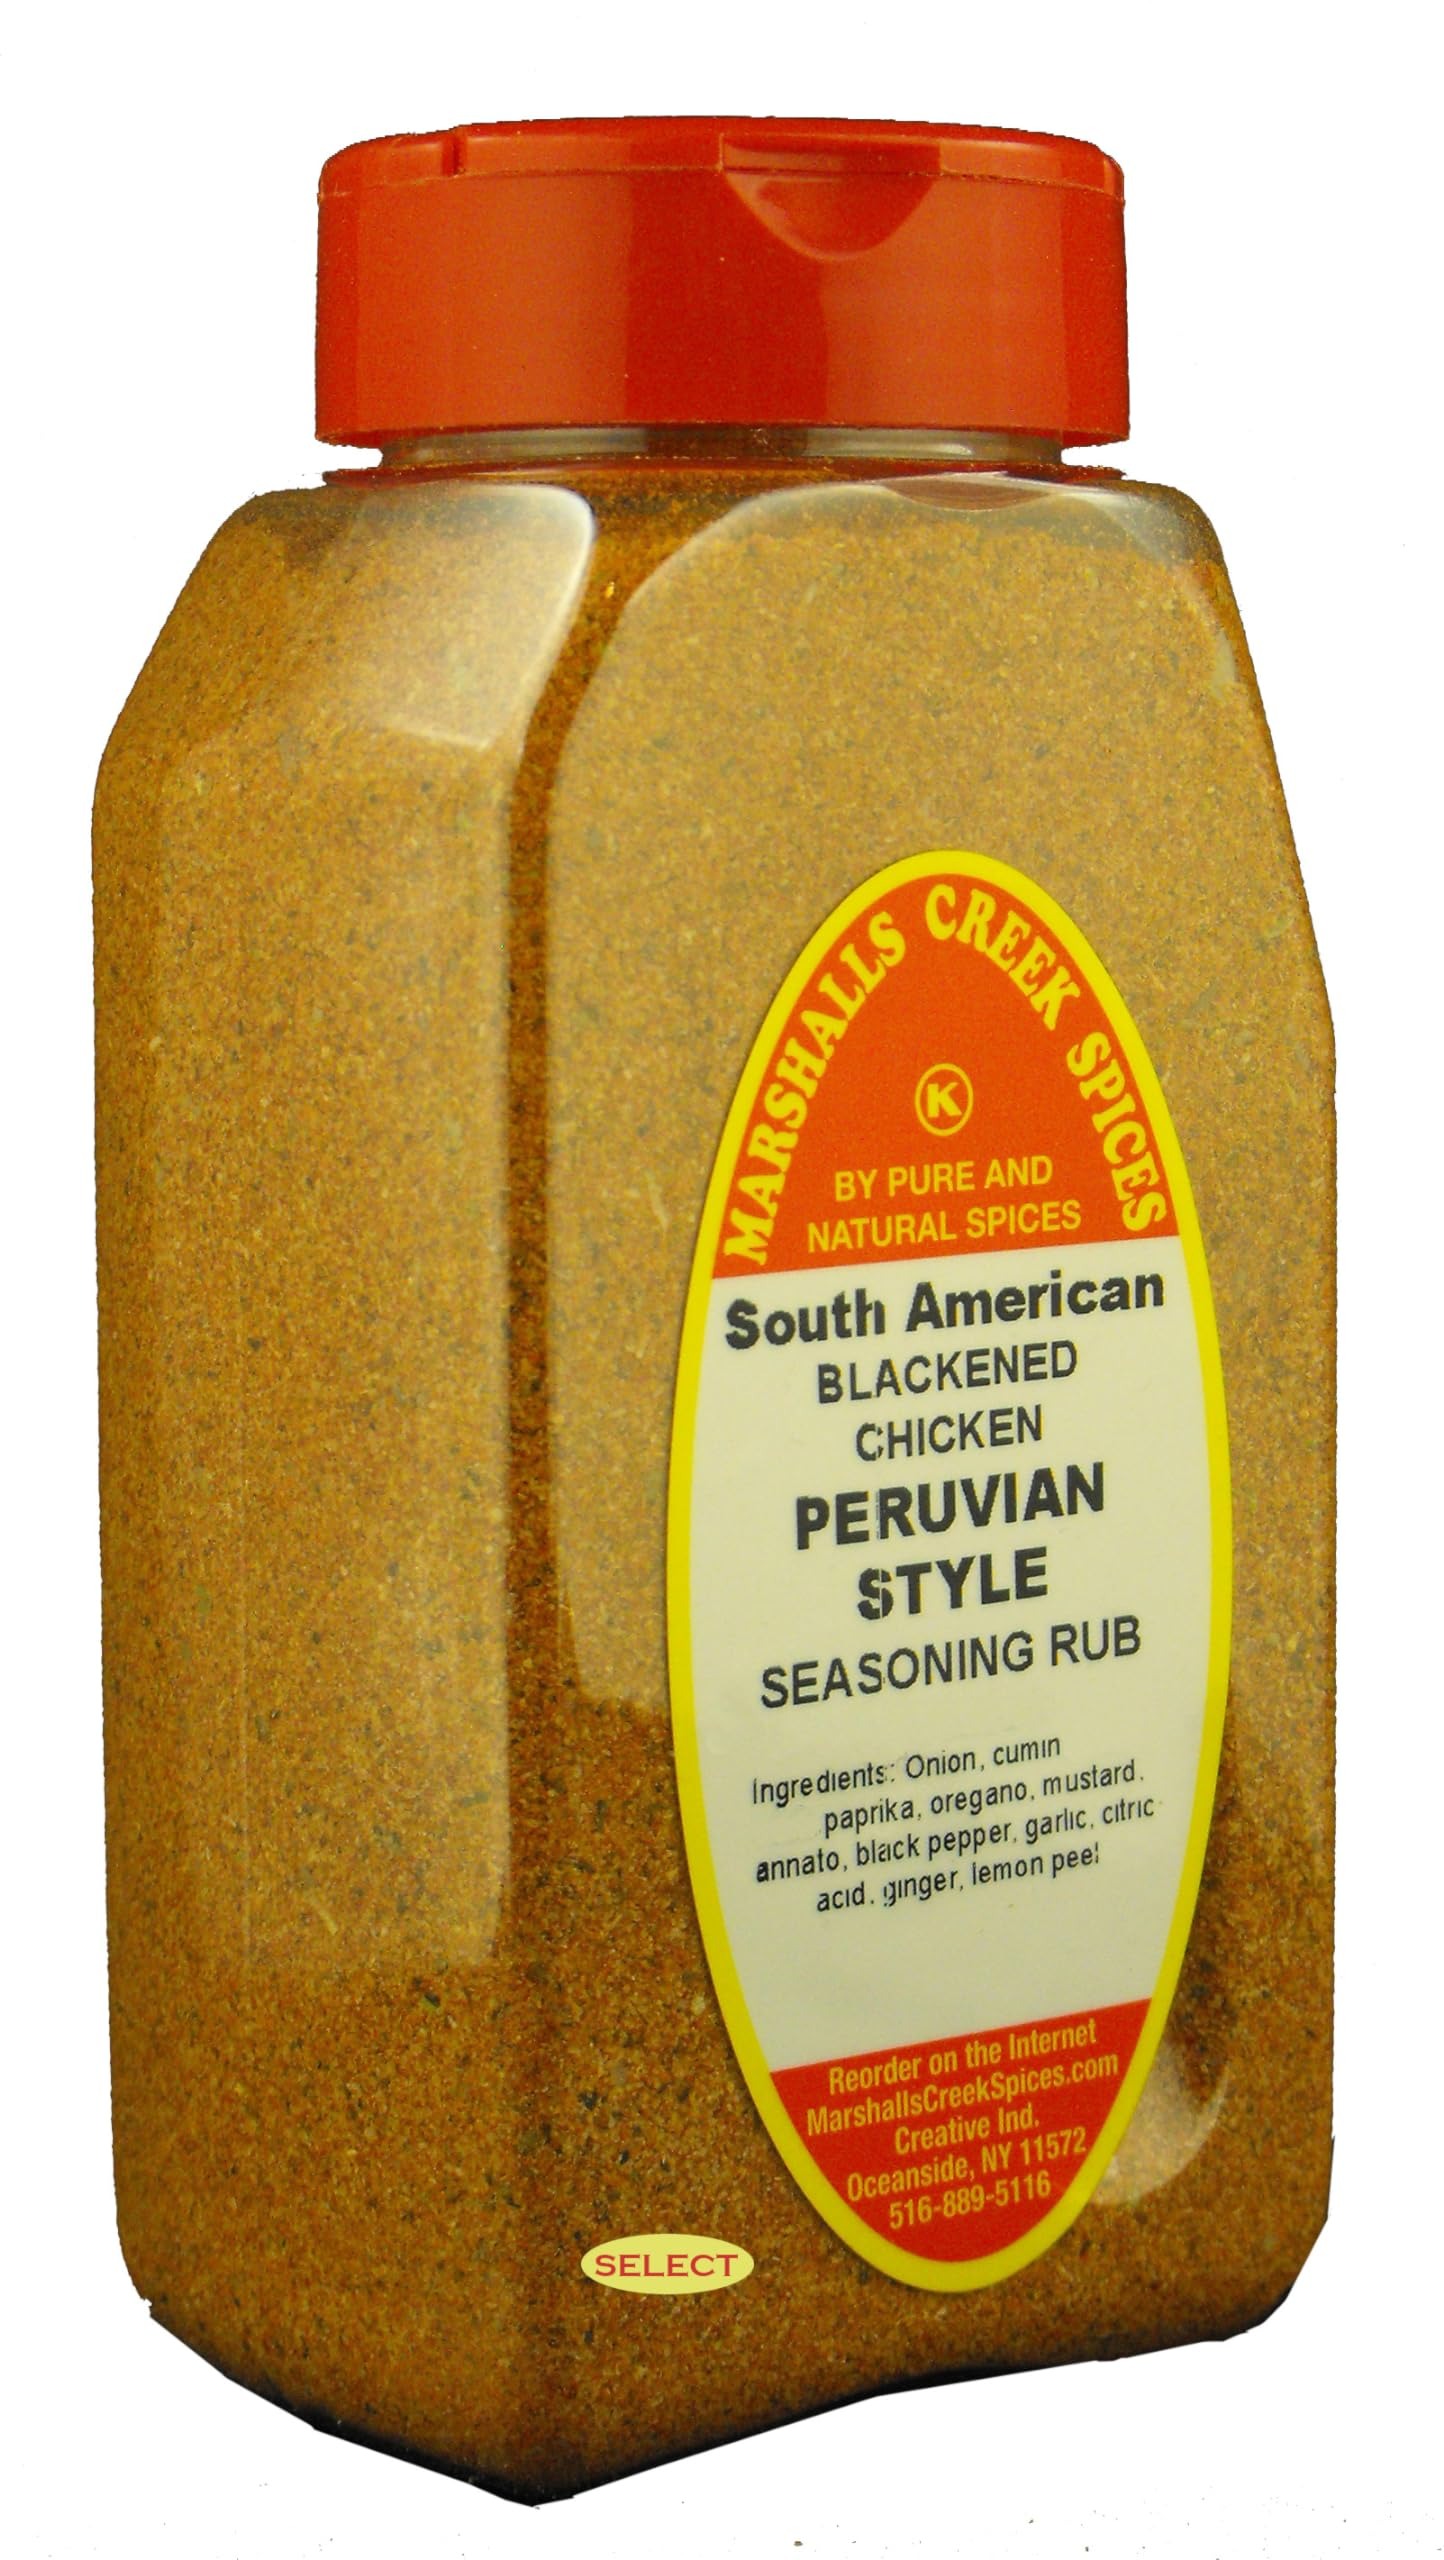
Item Name: Marshalls Creek Select Spices Peruvian Style S. American Blackened Chicken Seasoning Rub No Salt 11 oz.
Bullet Point 1: Marshalls Creek Spices buys in small quantities and packs weekly providing the freshest products possible. Fresher ingredients means more flavor and a longer shelf life.
Bullet Point 2: Premium Quality Spices, Specifically Sourced from the Best Producers. All individually Hand Packed to the Highest Standards in the industry. With over 35 years in the world of herbs and spices, Marshalls Creek Spices has the expertise and knowledge to produce a superior product.
Bullet Point 3: All Natural & Kosher. No Fillers - No MSG
Bullet Point 4: Premium Grade, Gourmet Quality
Value: 11.0
Unit: Ounce

Price: 21.72